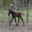
Label: horse